Romanian High School of Bitola

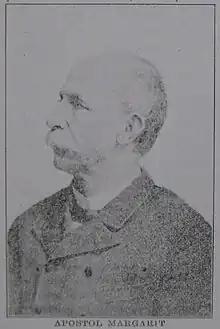
Aromanian educator Apostol Mărgărit, inspector of the Romanian schools in the Ottoman Empire. Mărgărit was involved in the establishment of the high school in Bitola and came into conflict with several of its teachers.

The Romanian High School of Bitola was established in June 1880 as a lyceum under the direction of Vasile Glodariu with the support of the Aromanian educator and schoolteacher Apostol Mărgărit. Glodariu was a Transylvanian Romanian "in whose chest boiled the fire of patriotism of Transylvania" according to Aromanian schoolteacher and his former student Ion D. Arginteanu. The high school was the first Romanian secondary school in the Ottoman Empire.